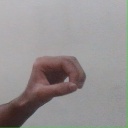
अक्षर: औ